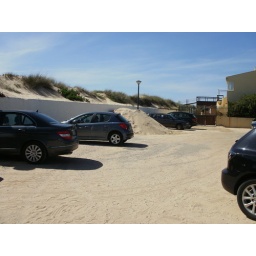
sand blown over the seal wall at Faro Island, Portugal